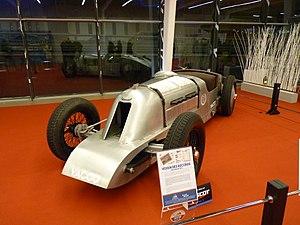
Les Grandes Heures Automobiles à Rétromobile 2018
Rétromobile 2018 est la 43ᵉ édition du salon Rétromobile qui est consacré aux voitures anciennes et à l’ensemble des thèmes de la voiture de collection. Il se tient au Parc des expositions de la Porte de Versailles à Paris, en France.
Les Grandes Heures Automobiles est une manifestation consacrée aux voitures et motos de compétition historiques créée par Franz Hummel, qui se déroule depuis 2015 sur l'Autodrome de Linas-Montlhéry dans l'Essonne durant trois jours de septembre.
Rétromobile est un salon annuel consacré aux voitures anciennes traitant de l’ensemble des thèmes de la voiture de collection, qui se tient au Parc des expositions de la Porte de Versailles à Paris. Il est le second plus grand salon européen consacré à l'automobile de collection et ses accessoires après le "Techno Classica Essen" en Allemagne, suivi du Retro Classics allemand de Stuttgart qui est le plus grand en termes de surface, et l'Auto-Retro espagnol de Barcelone.